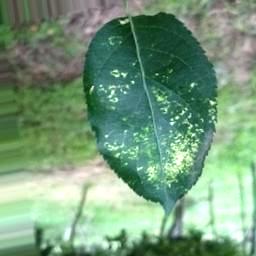
Label: Apple_Mosaic